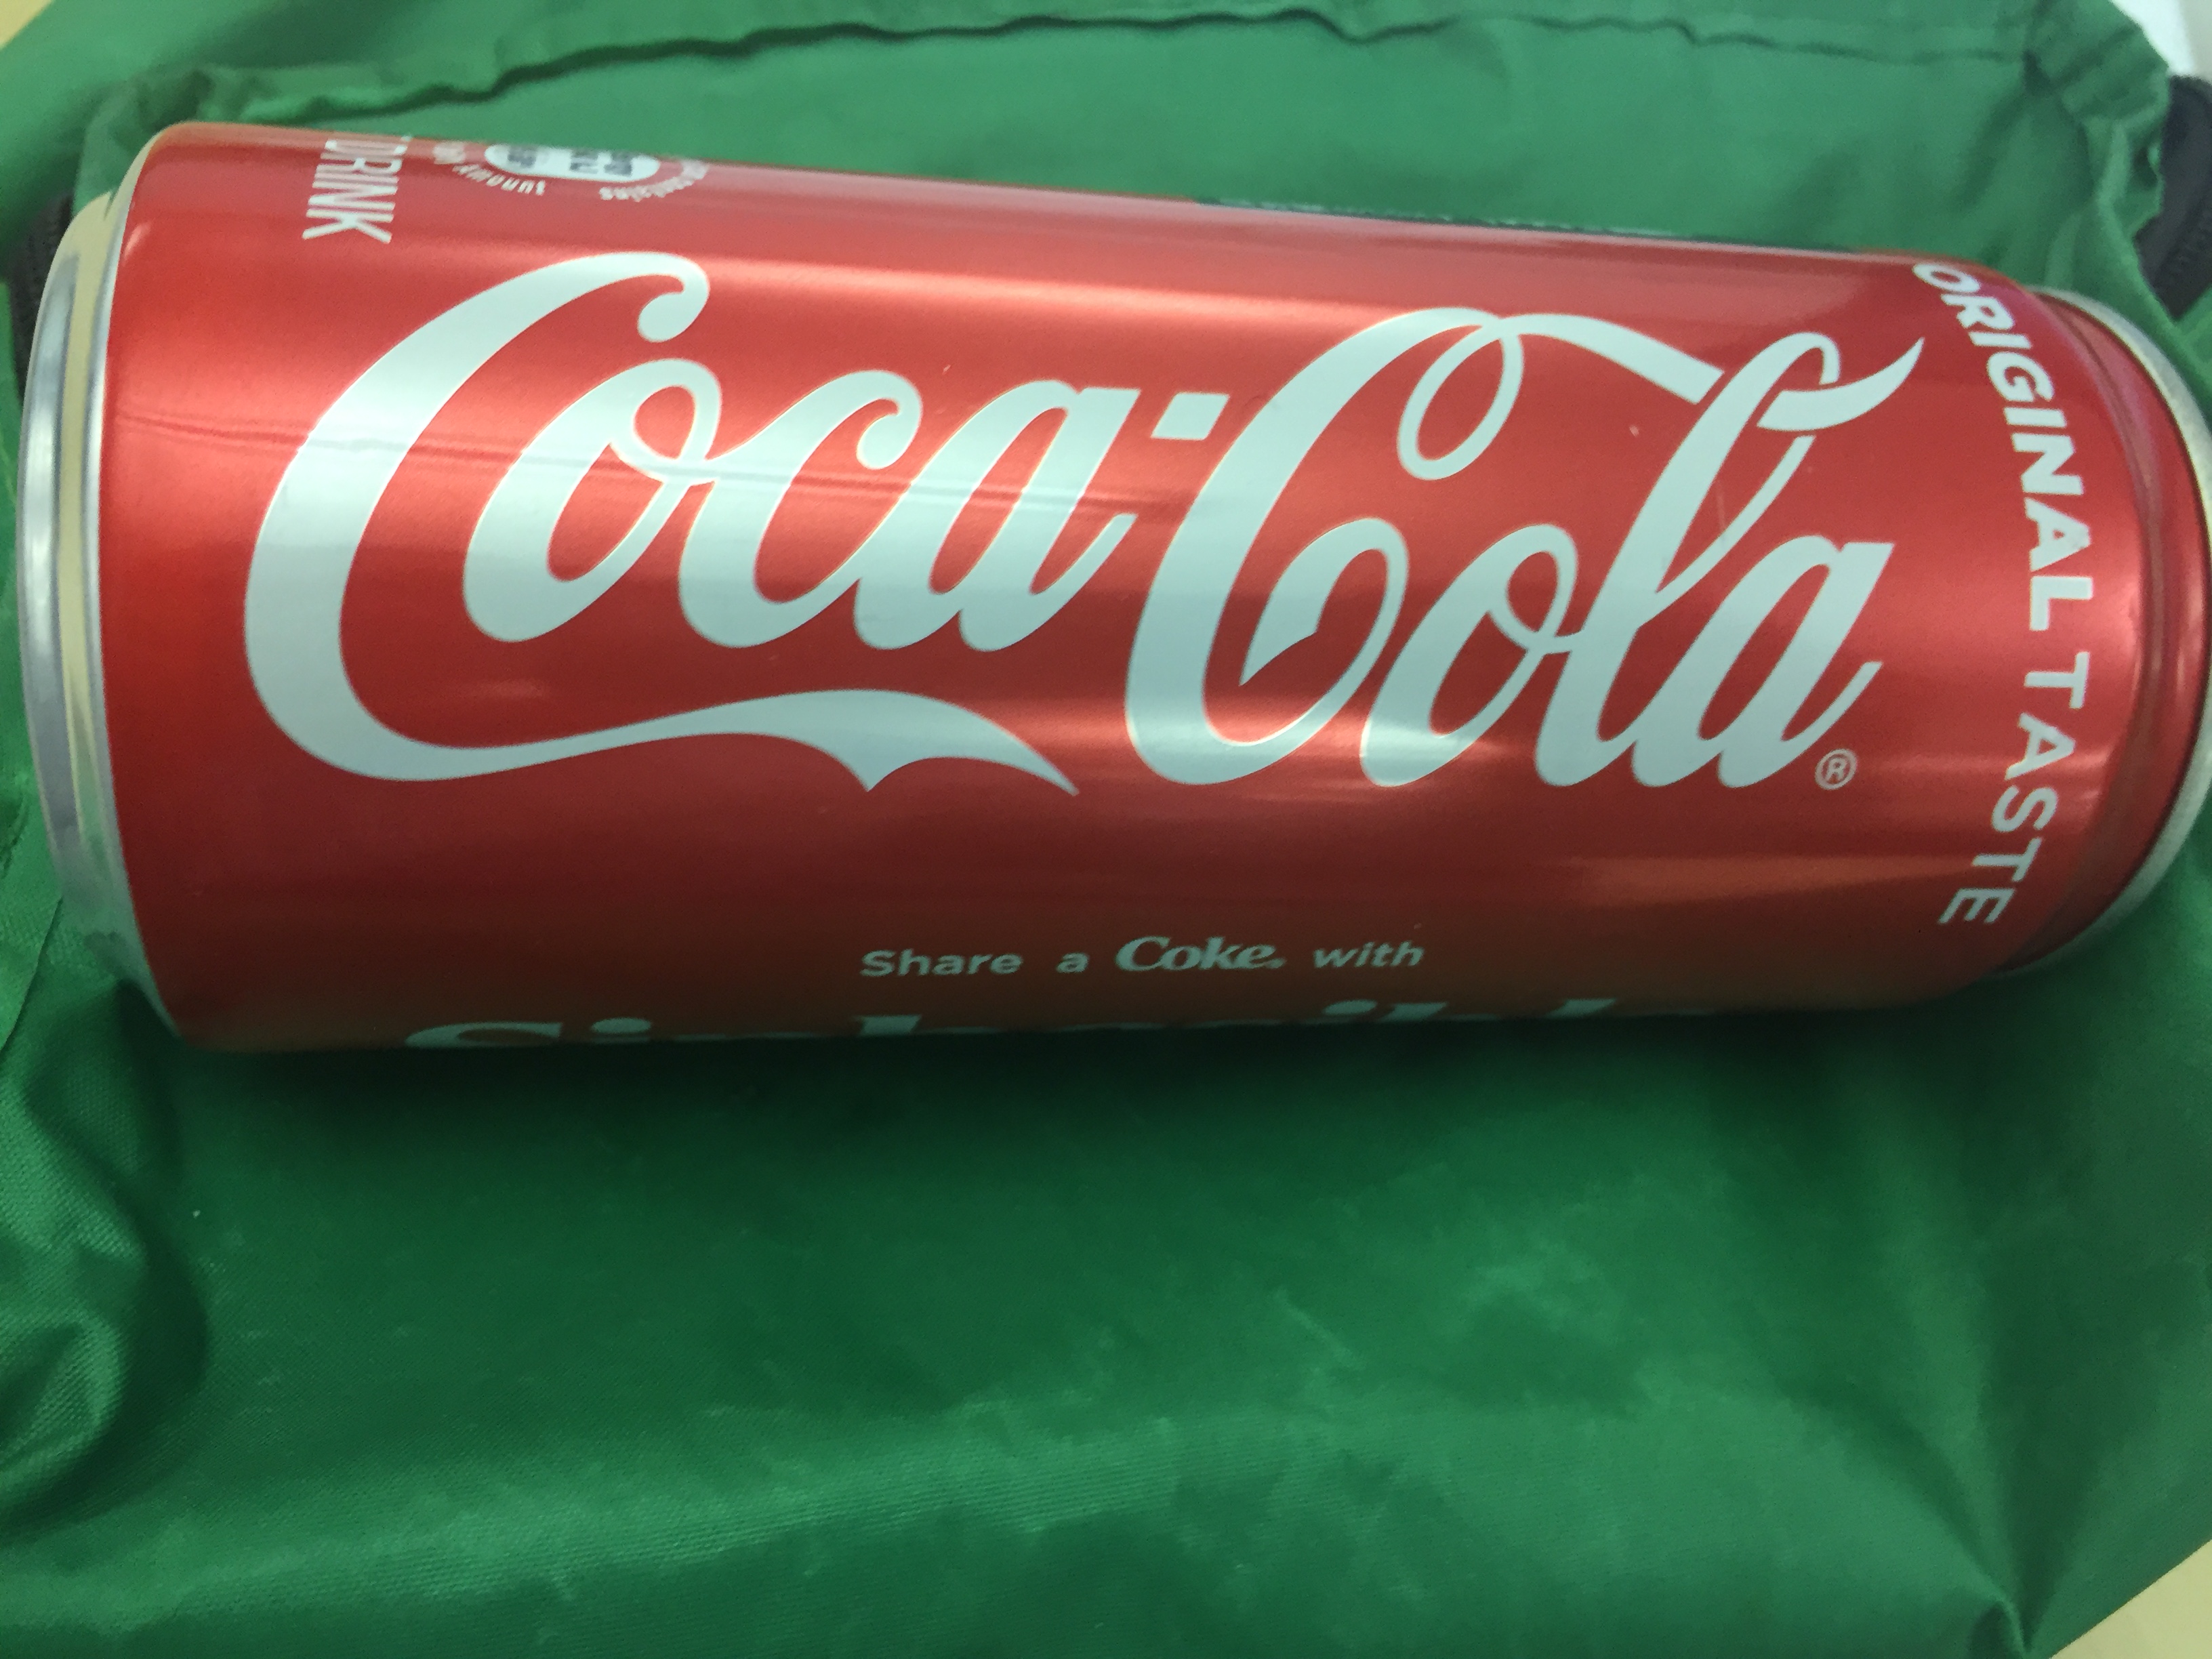
Label: cans